Crucifixion and Last Judgement diptych

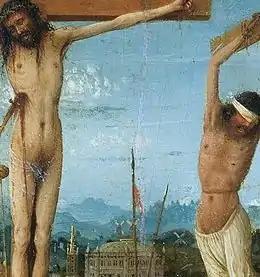
Death of Christ on the cross. Typically, a crucifixion victim's legs were broken to hasten death. According to the Gospel of John, when soldiers came to break Jesus' legs, they found him already dead. A soldier pierced his side with a lance; blood and water poured from the wound.

The Crucifixion and Last Judgement" diptych (or Diptych with Calvary and Last Judgement") consists of two small painted panels attributed to the Early Netherlandish artist Jan van Eyck, with areas finished by unidentified followers or members of his workshop. This diptych is one of the early Northern Renaissance oil-on-panel masterpieces, renowned for its unusually complex and highly detailed iconography, and for the technical skill evident in its completion. It was executed in a miniature format; the panels are just high by wide. The diptych was probably commissioned for private devotion.